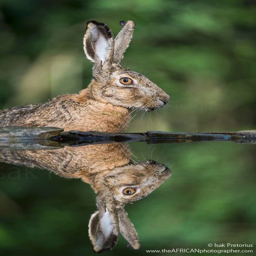
great shot of a rabbit near a watering area .